Alfred C. Grosvenor

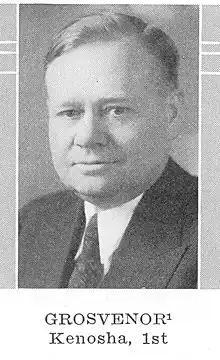
Alfred C. Grosvenor

Alfred Charles Grosvenor (September 8, 1888 – May 27, 1953) was a member of the Wisconsin State Assembly.